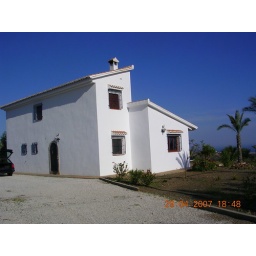
typically white house near malaga